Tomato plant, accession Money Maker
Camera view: vertical (180 deg); turntable rotation: 180 degrees
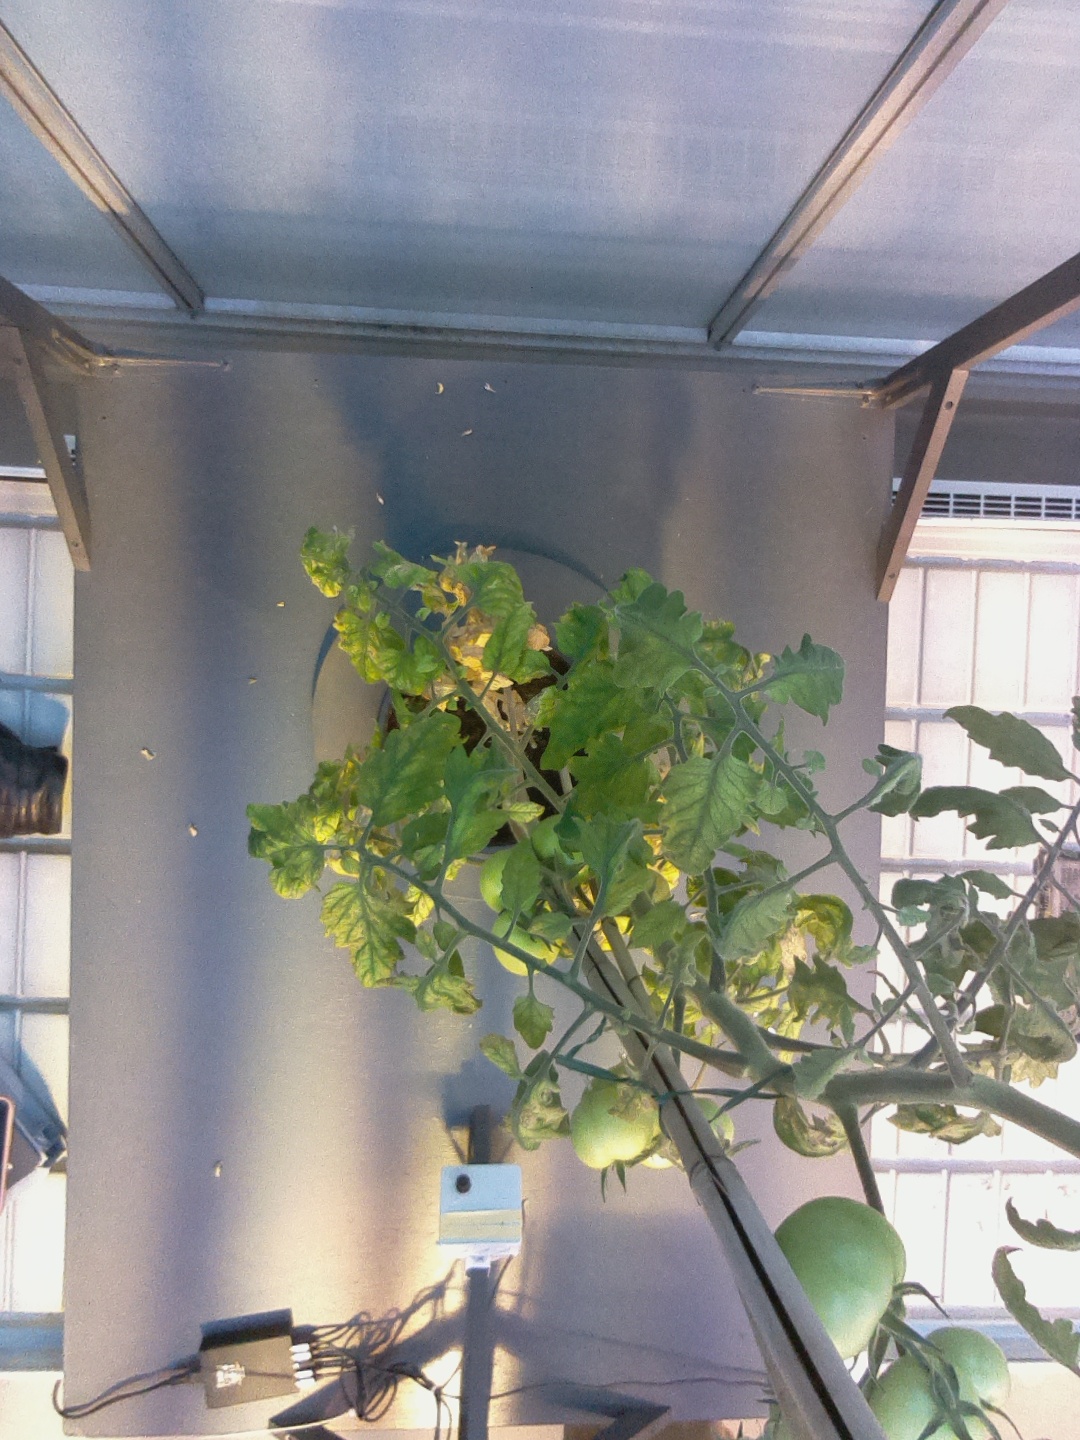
BBCH growth stage 79: 90% -100% of final fruit size